Callum Ferguson

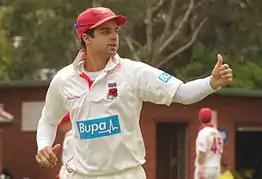
Ferguson playing for South Australia in 2011

Ferguson signed up for the 2011 Indian Premier League player auction, where he was bought by the Pune Warriors India for $300,000, though he missed the start of the tournament as he was still with the Australian side in Bangladesh at the time. When he was able to play in the tournament he was still left out of the side for most of the matches, playing with relative ease when he did eventually get to play. He played five matches for the tournament and scored 48 runs, though he did so at less than a run a ball. He was kept on by Pune for the 2012 season, but he only managed to play 4 matches with the very low strike rate of 79.36 runs per 100 balls.